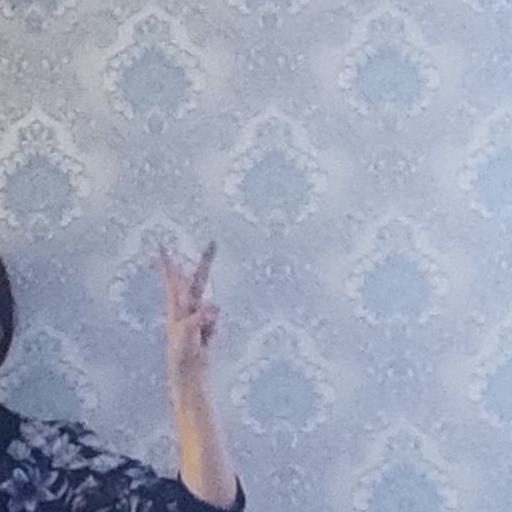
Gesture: peace